The Bachelor (American TV series) season 12

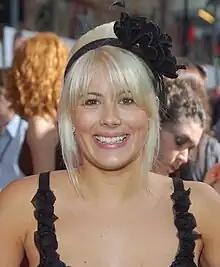
Shayne Lamas

Holly Durst returned in the second season of "Bachelor Pad" and won that season alongside Bachelor Nation alumnus Michael Stagliano.